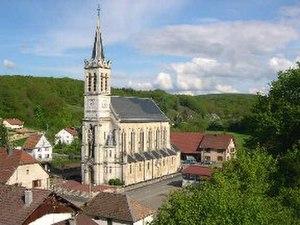
Village de Florimont - Église Photo prise en mai 2004 par LP90 17 aoû 2004 à 12:02 (CEST) Licence GFDL LP90 mai 2004
Florimont est une commune française située dans le département du Territoire de Belfort en région Bourgogne-Franche-Comté. Elle fait partie du canton de Delle. Ses habitants sont appelés les Florimontois.